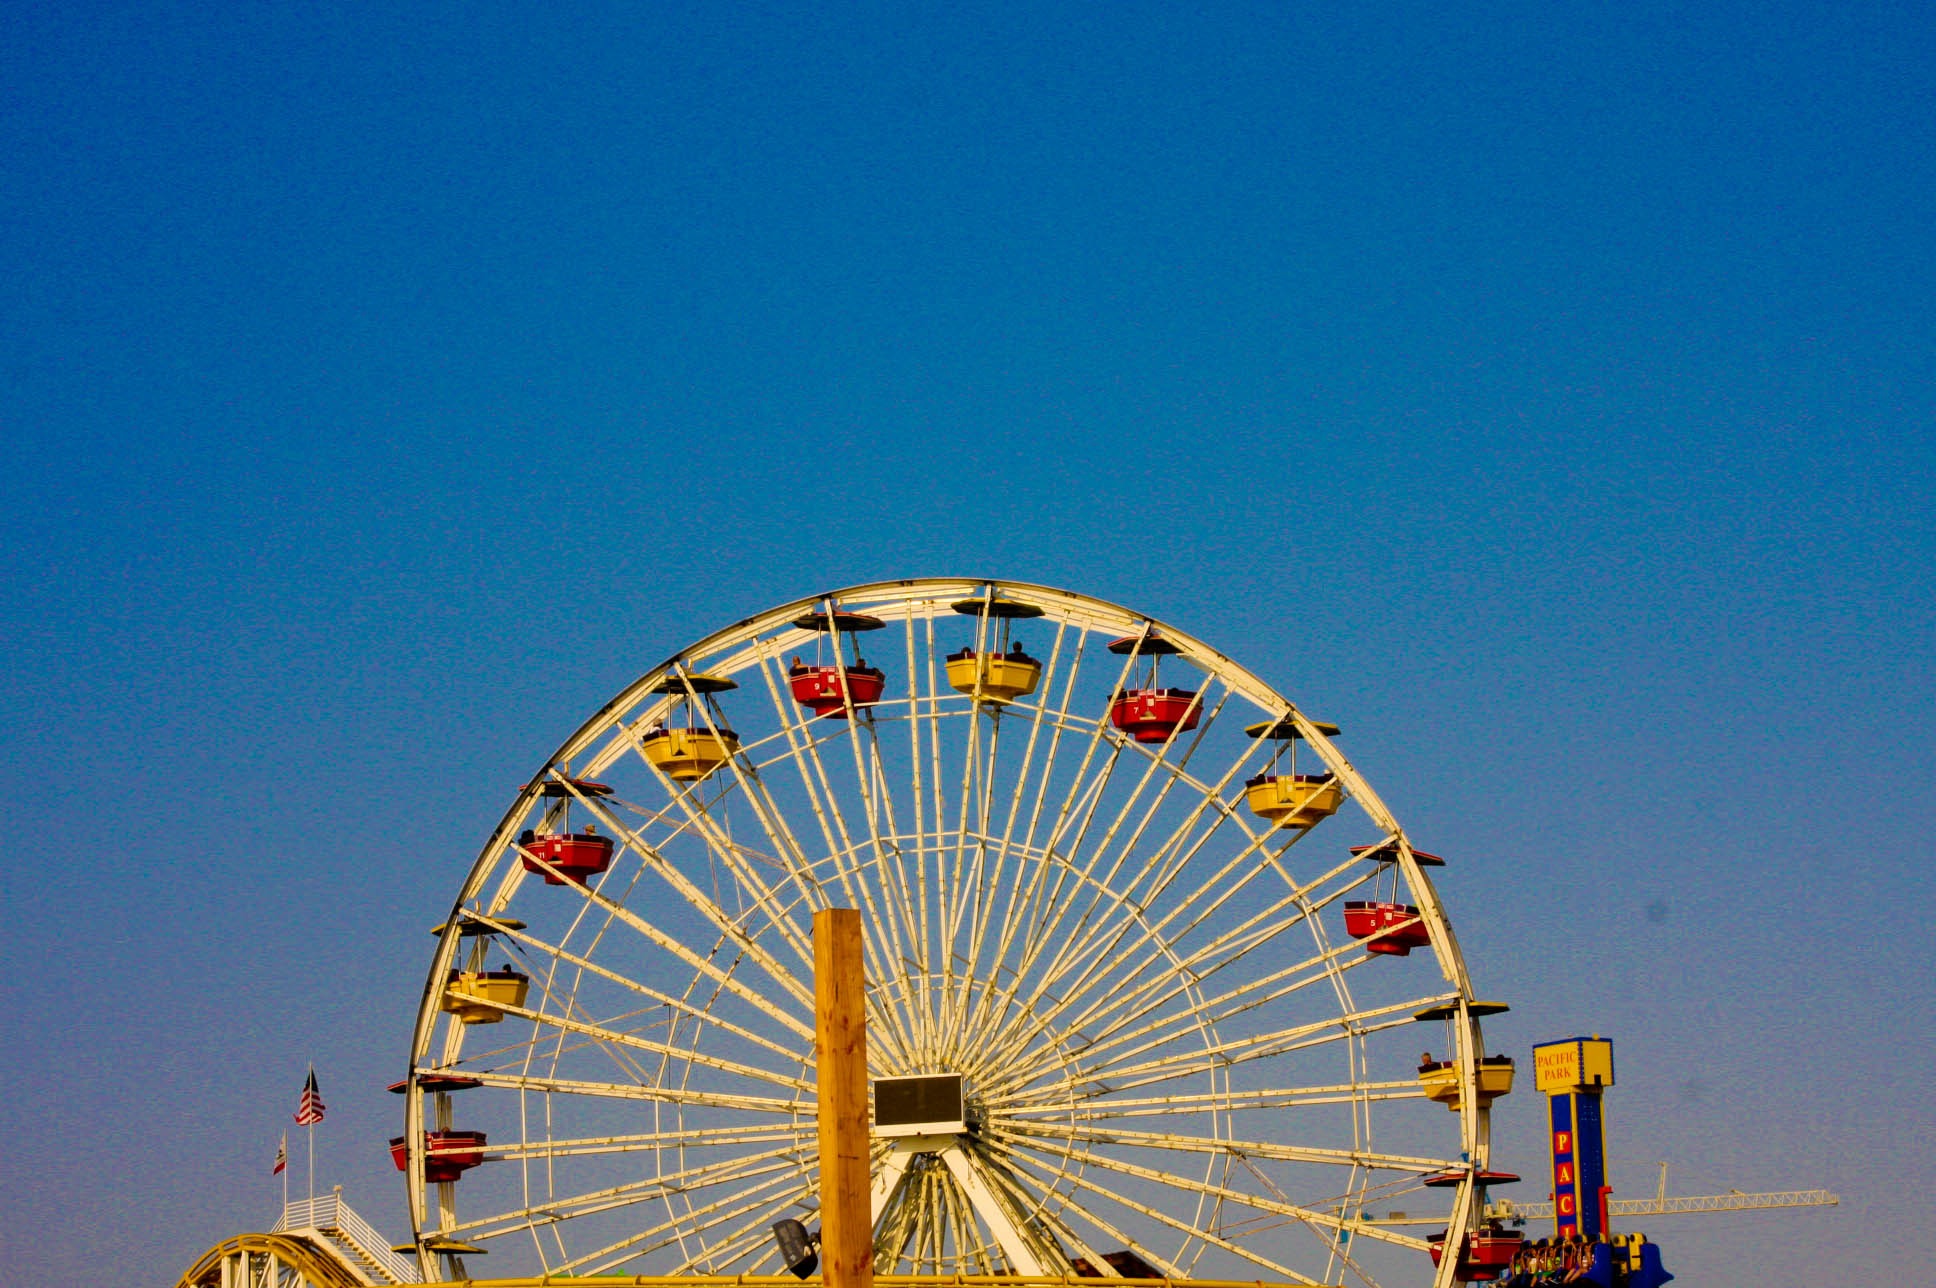
recreation, ferris wheel, amusement park, tourist attraction, outdoor recreation, atmosphere of earth